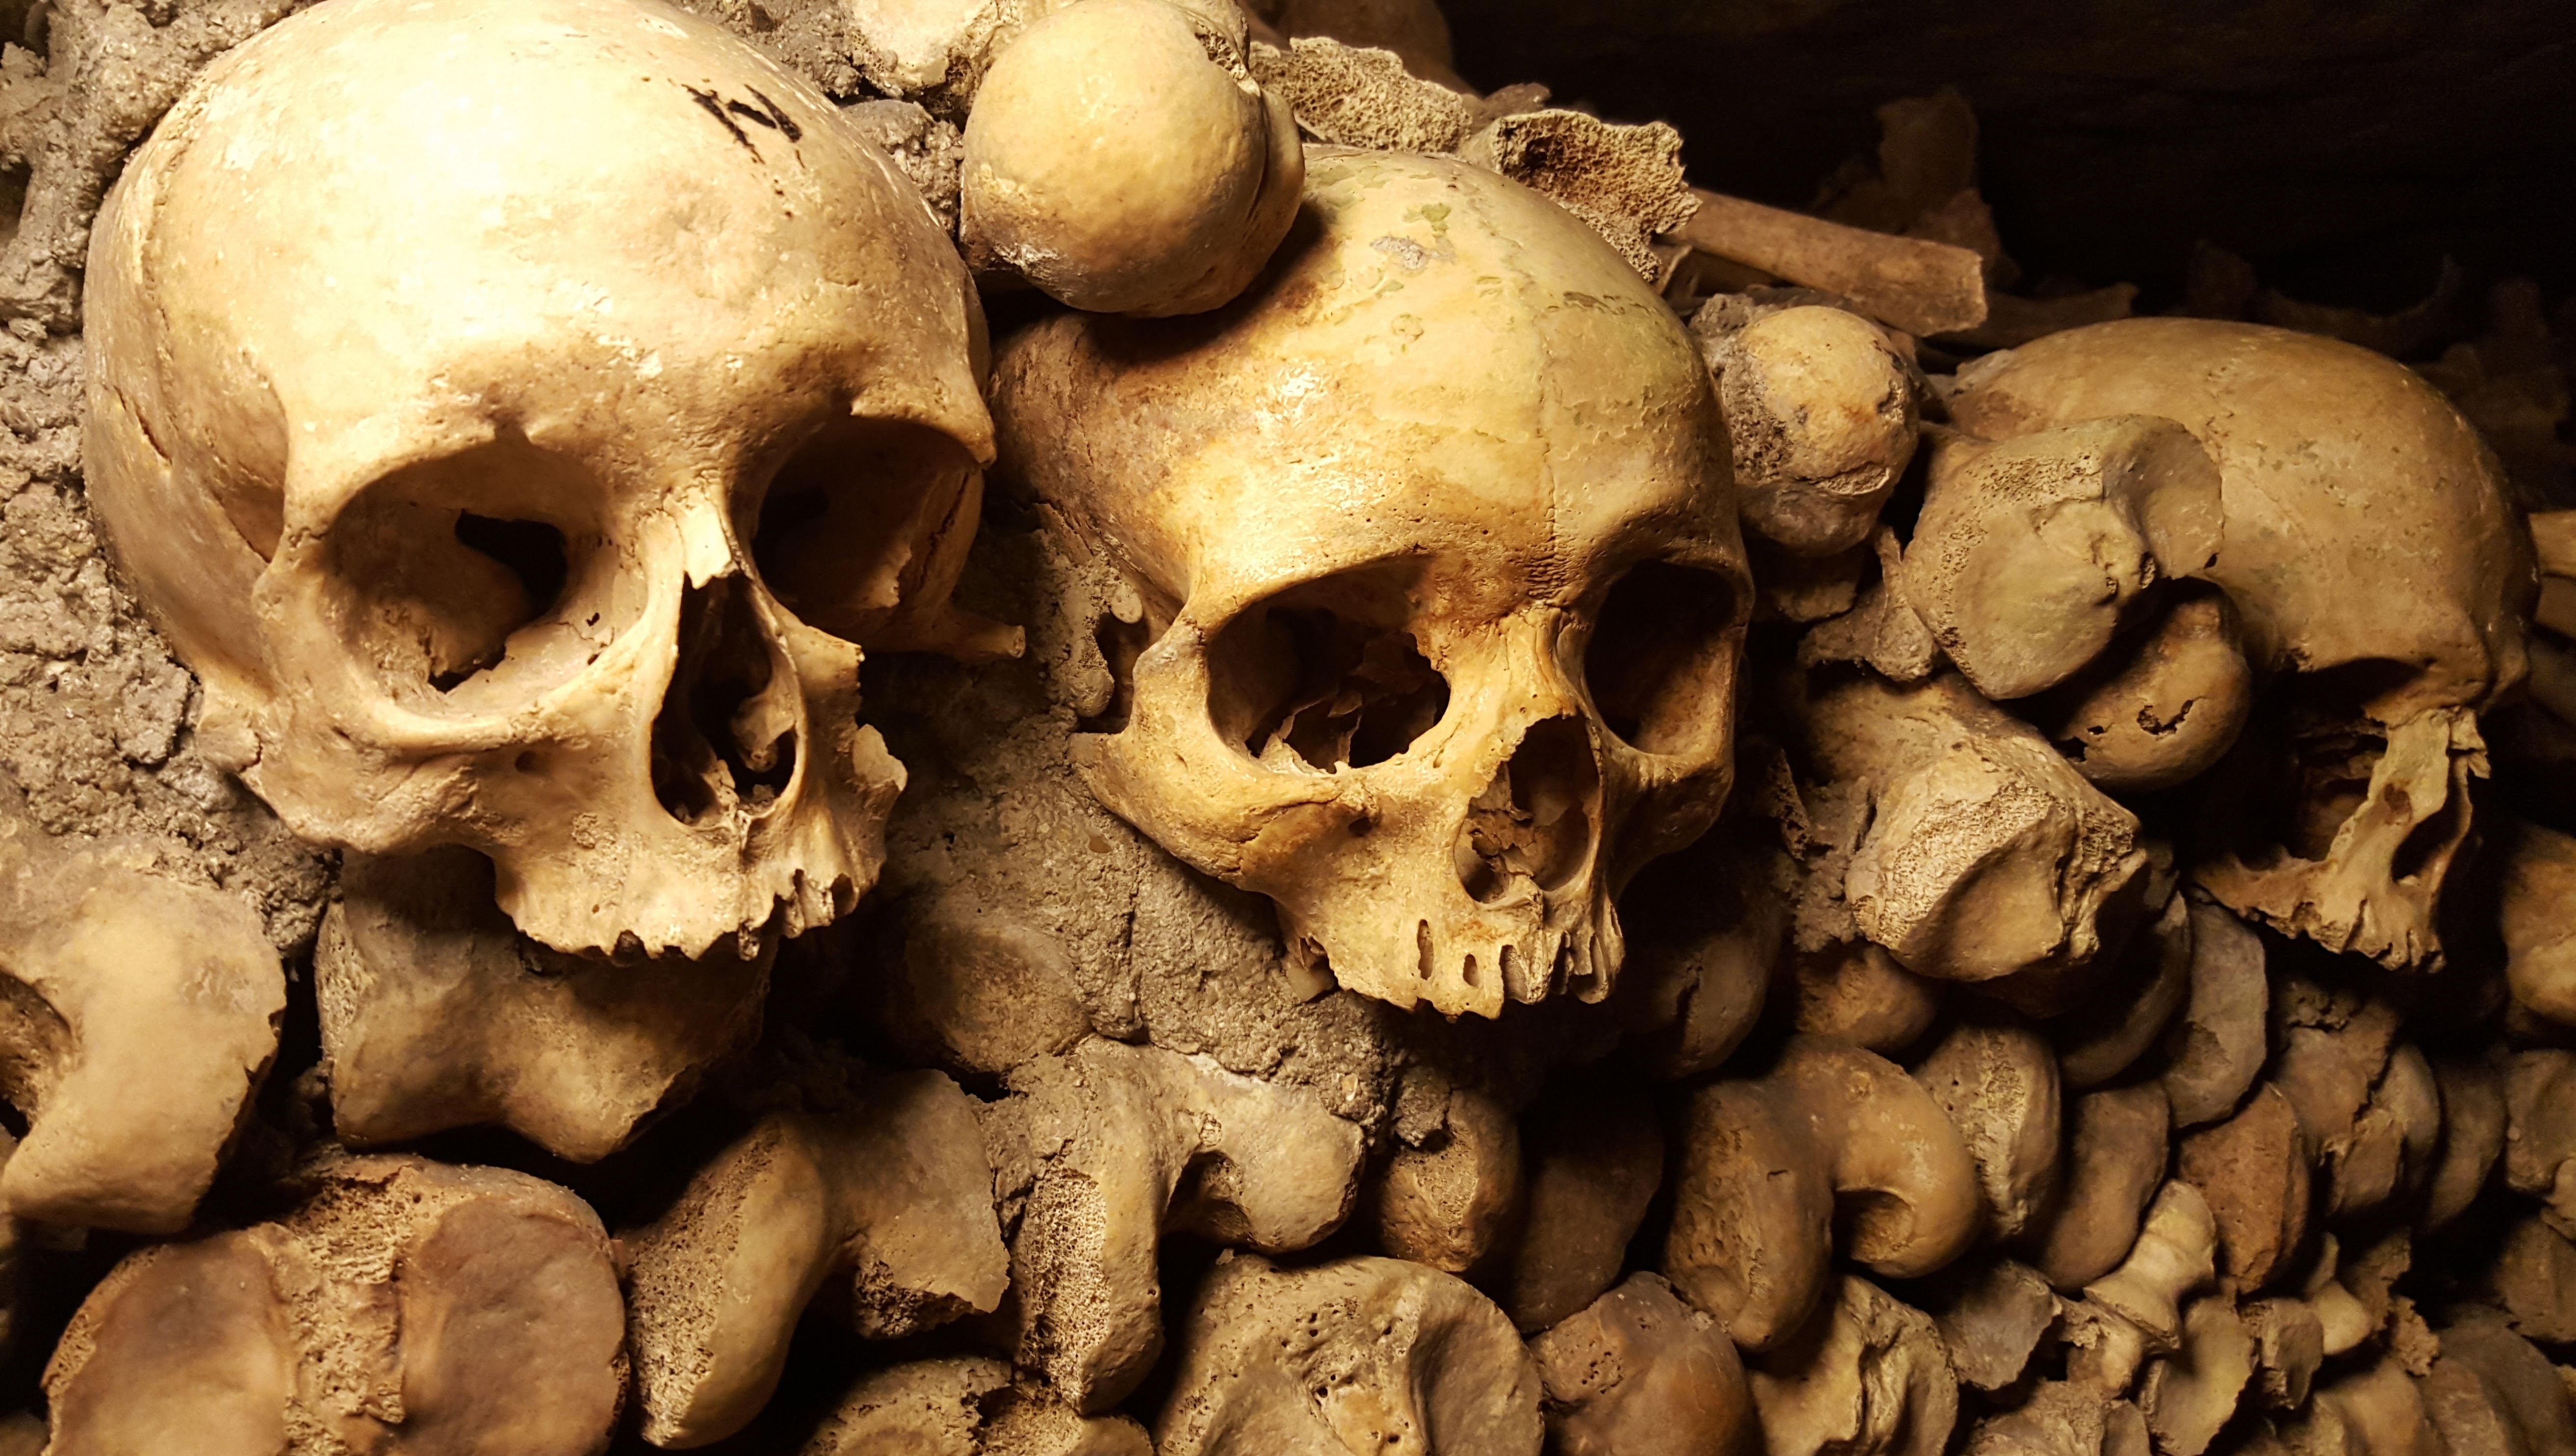
paris, halloween, cemetery, skull, bone, scary, skeleton, bones, skulls, catacombs, carving, ancient history